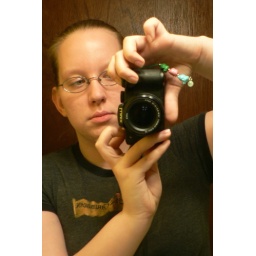
in the bathroom mirror